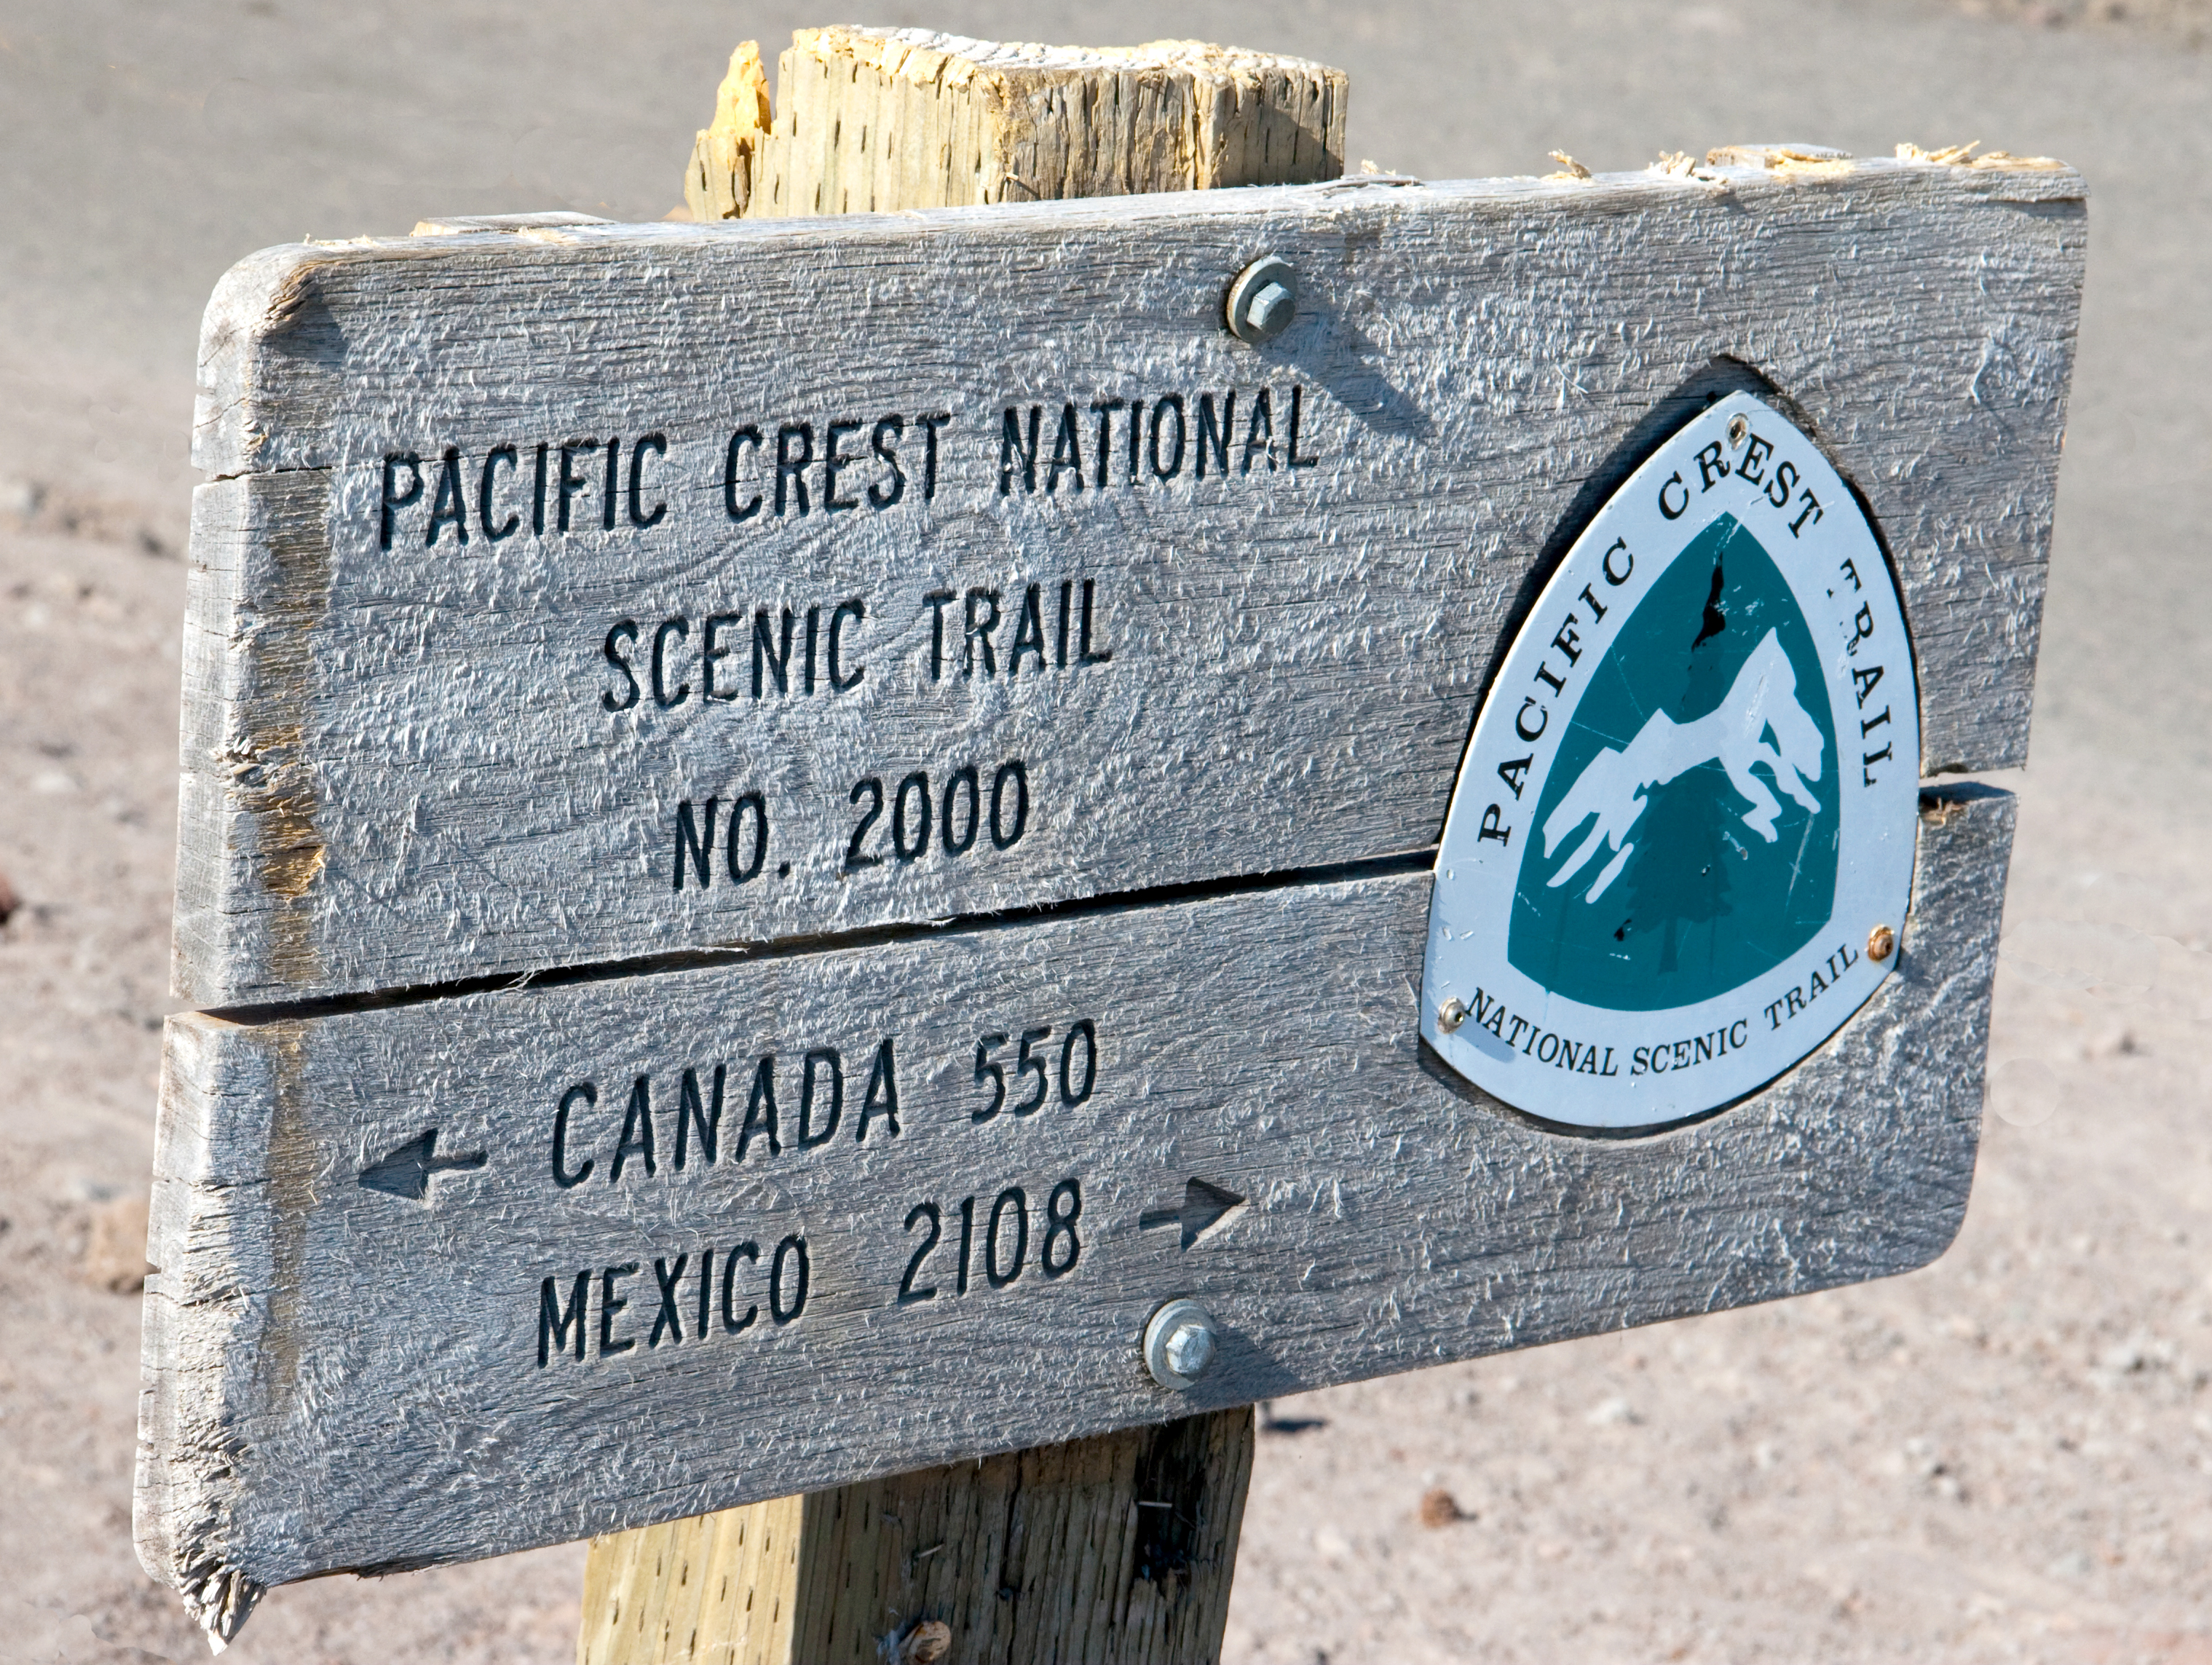
wood, hiking, number, sign, blue, street sign, signage, canada, mexico, trailsign, humor, oregon, mthood, pacificcresttrail, commemorative plaque